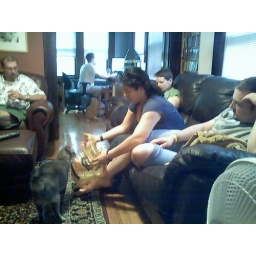
Jinkies is intrigued by the plastic bag